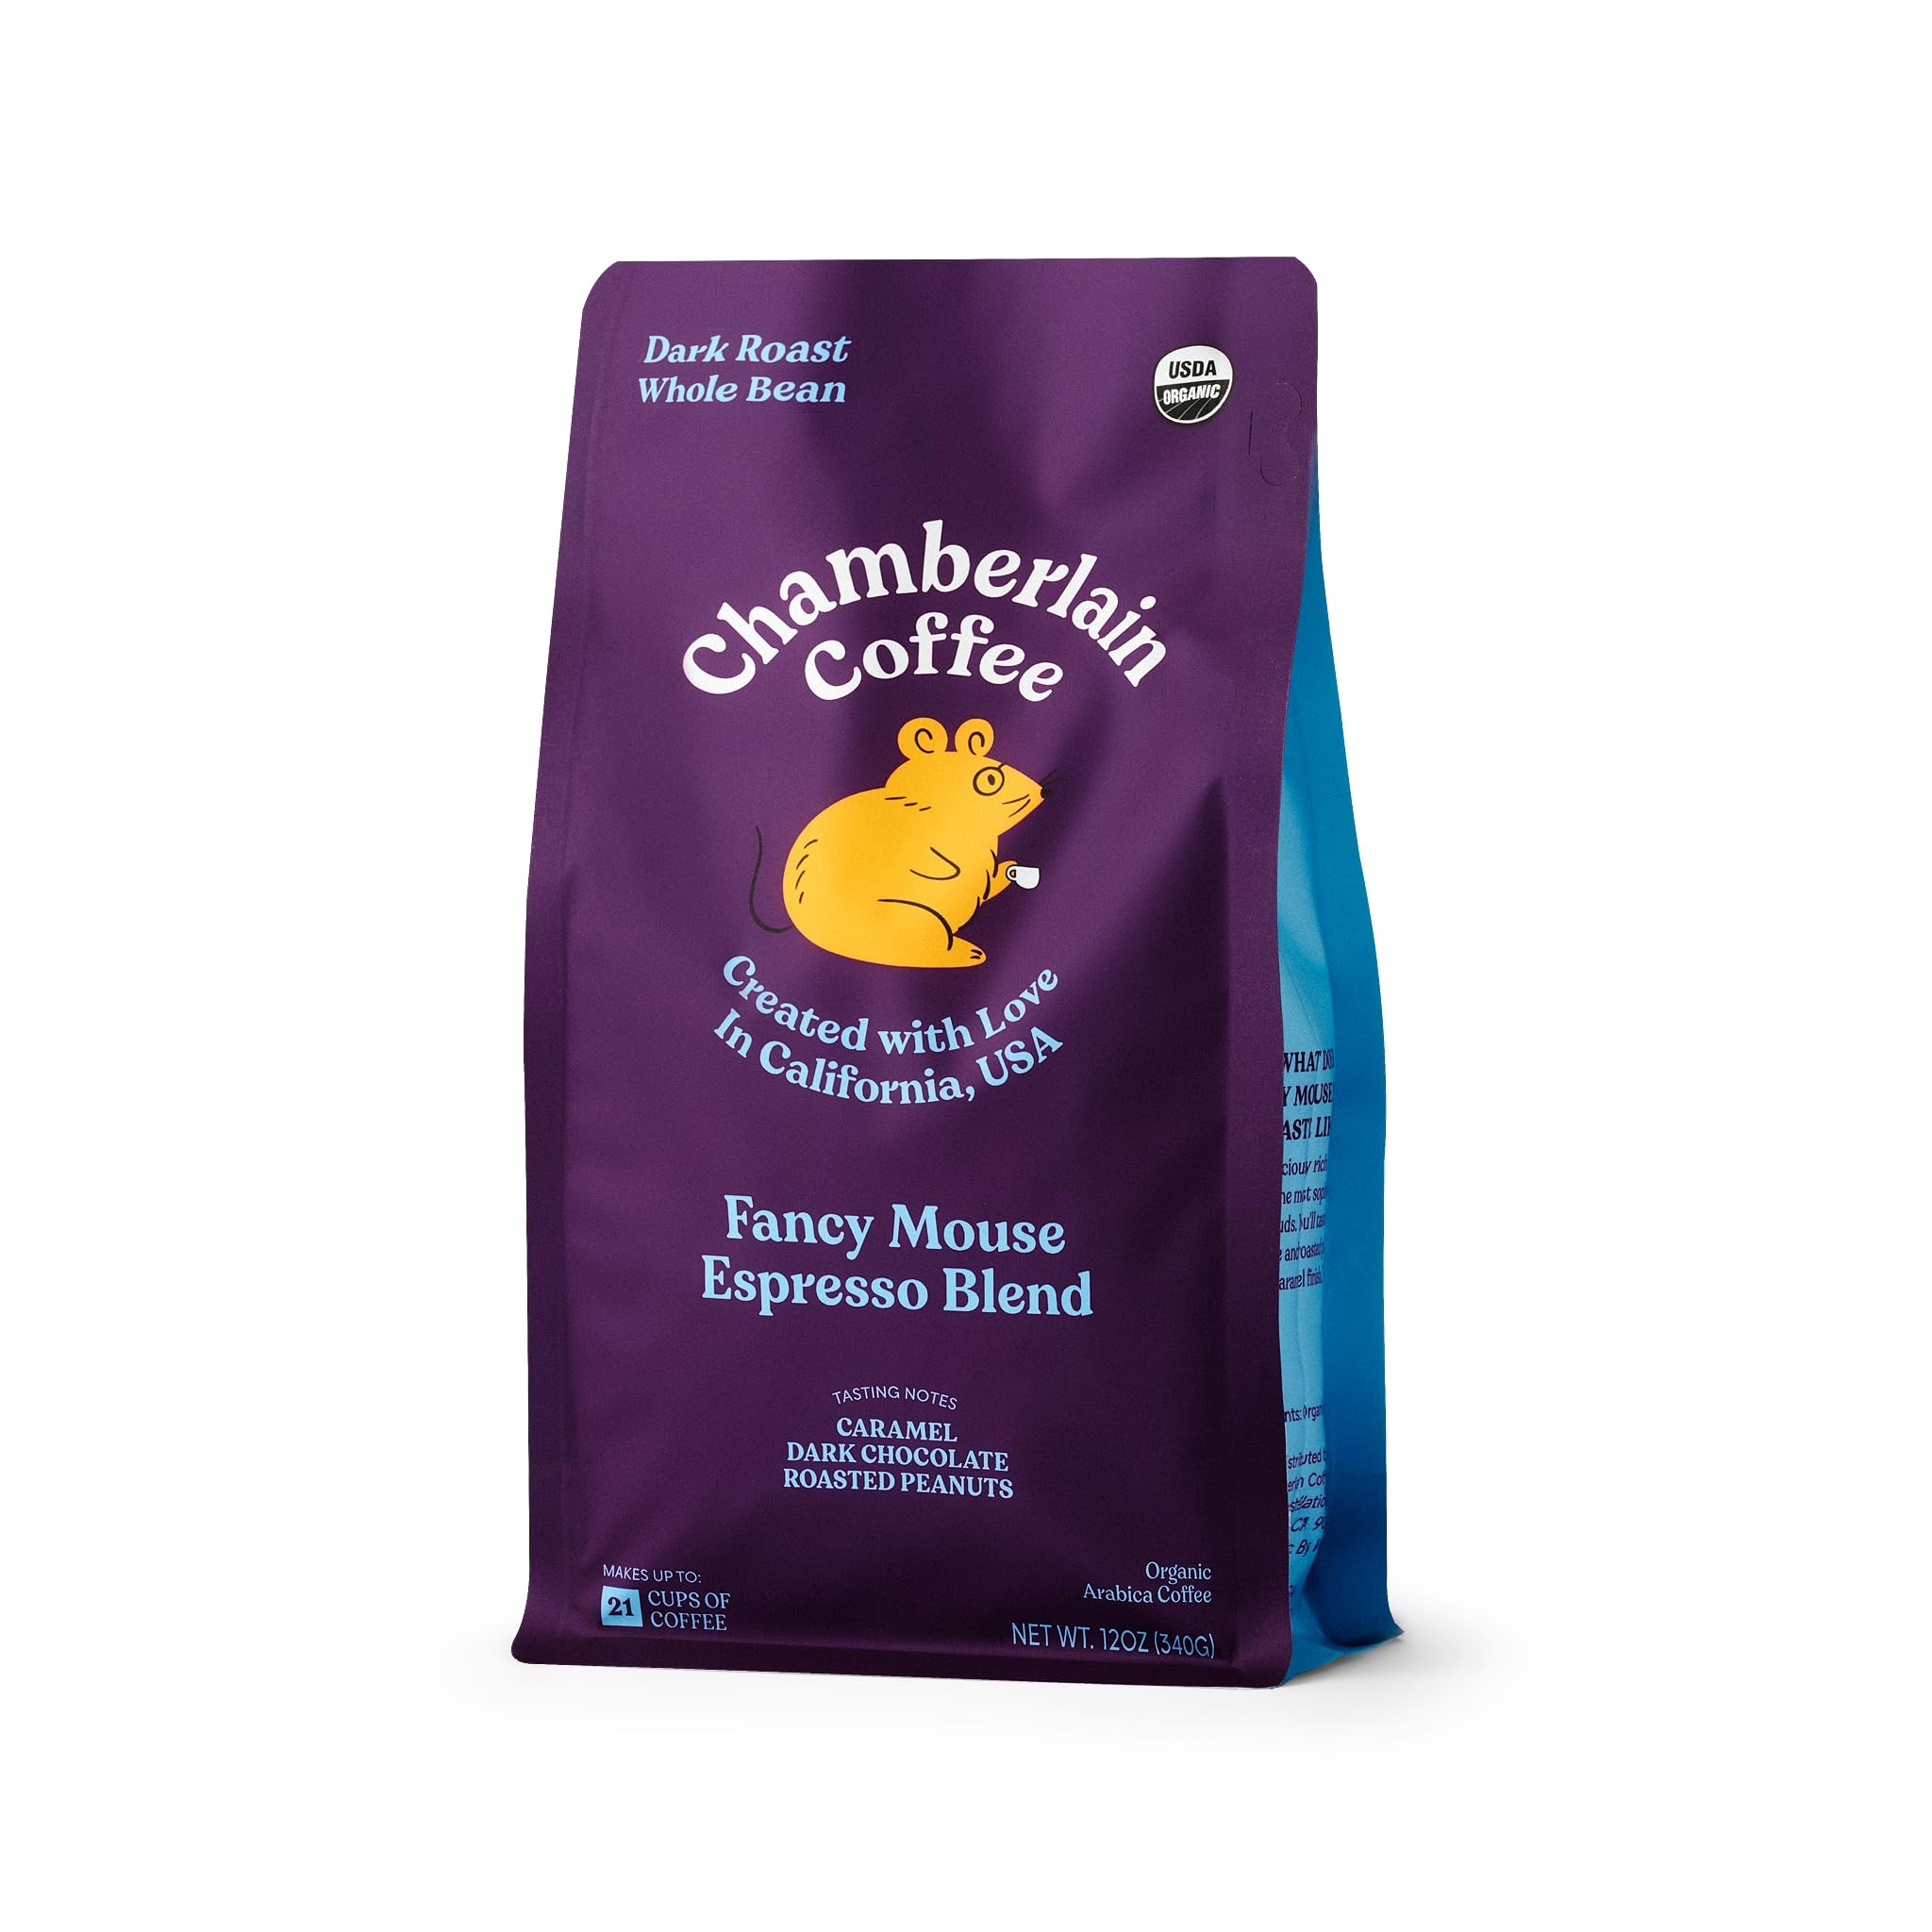
Item Name: Chamberlain Coffee Fancy Mouse Espresso Blend - Extra Bold, Dark Roast, Organic Coffee, Whole Bean, 12oz
Bullet Point 1: DARK ROAST: This dark roast coffee blend features notes of dark chocolate, toasted peanuts and sweet caramel
Bullet Point 2: TASTING NOTES: Our beans are roasted with love to bring out the unique tasting notes for our signature blends. This dark roast blend features smooth and sweet tasting notes
Bullet Point 3: QUALITY: Freshly roasted in California and certified USDA organic, using only the best ingredients. So you can enjoy every sip, slurp and spill (it happens) with the knowledge that what you're drinking isn't just delicious, but also thoughtfully made
Bullet Point 4: UNIQUE CHARACTERISTICS: Each blend features a unique animal inspired by the characteristics of each coffee blend
Bullet Point 5: CREATED WITH LOVE: "I'm a coffee snob, so perfecting each blend is mandatory. My overall goal was to make high quality, delicious coffee feel approachable and fun." - Emma
Value: 12.0
Unit: ounce

Price: 15.995